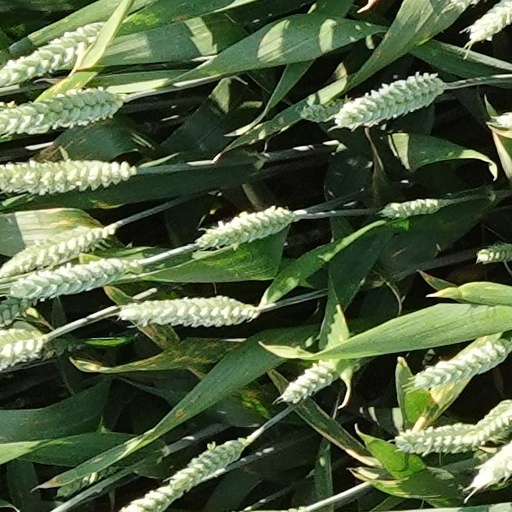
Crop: wheat